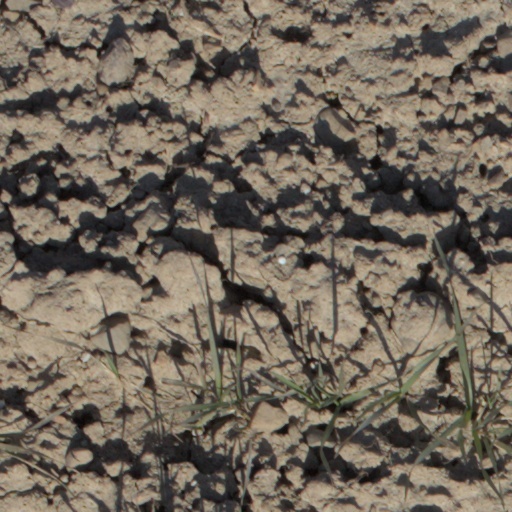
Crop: wheat